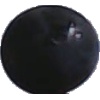
Label: Grape Blue 1